Eduard Richter

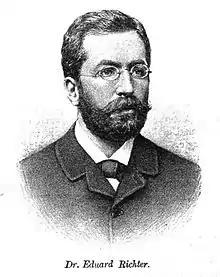
Eduard Richter

Eduard Richter (3 October 1847, Mannersdorf am Leithagebirge – 6 February 1905, Graz) was an Austrian geographer and glaciologist.